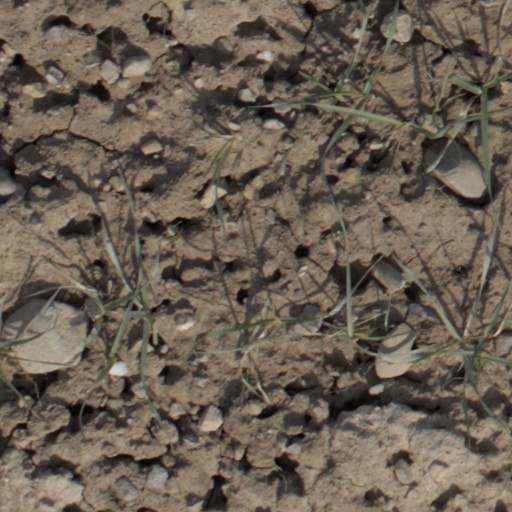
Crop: wheat